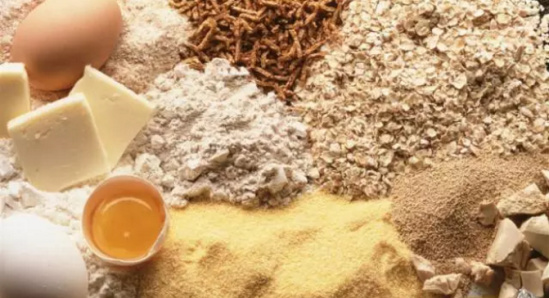
Label: trash